Kuehn family

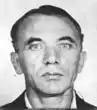
Bernard Kuehn mugshot, 1941

Bernard Julius Otto Kuehn (sometimes referred to as Kuhn, German spelling with Umlaut: "Kühn") (1894 or 95 – 1956) and his family were spies in the employ of the "Abwehr" for Nazi Germany who had close ties to Propaganda Minister Joseph Goebbels. In 1935, Goebbels offered Kuehn a job working for Japanese intelligence in Hawaii; he accepted and moved his family to Honolulu on August 15, 1935. The family included Dr. Kuehn, 41 years old; his wife, Friedel; a daughter, Susie Ruth (at 17, she was the former mistress of Goebbels); and her half-brother, Hans Joachim. Since all four members of the family were involved in the espionage they were dubbed the "8 eyed spy".